Don't touch my junk

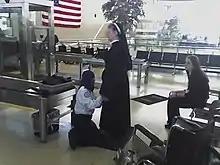
A nun is frisked by a Transportation Security Administration officer at Detroit Metro Airport.

"Don't touch my junk" is a phrase that became popular in the United States in 2010 as a criticism of Transportation Security Administration (TSA) patdowns. The word "junk" is American English slang for a man's genitals. The phrase refers to the offense many people took to the November 2010 decision by TSA to begin full body patdowns of airline passengers in the U.S. who refused to go through a full body scanner.